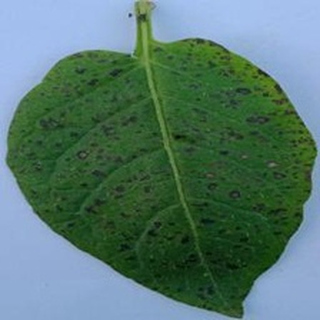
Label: potato_early_blight